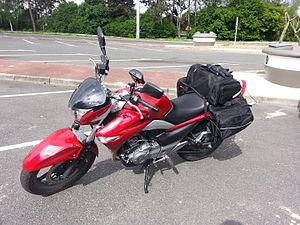
3/4 gauche
La Suzuki GW 250 Inazuma est une motocyclette de marque Suzuki mue par un moteur bicylindre 4-temps de 250 cm³.